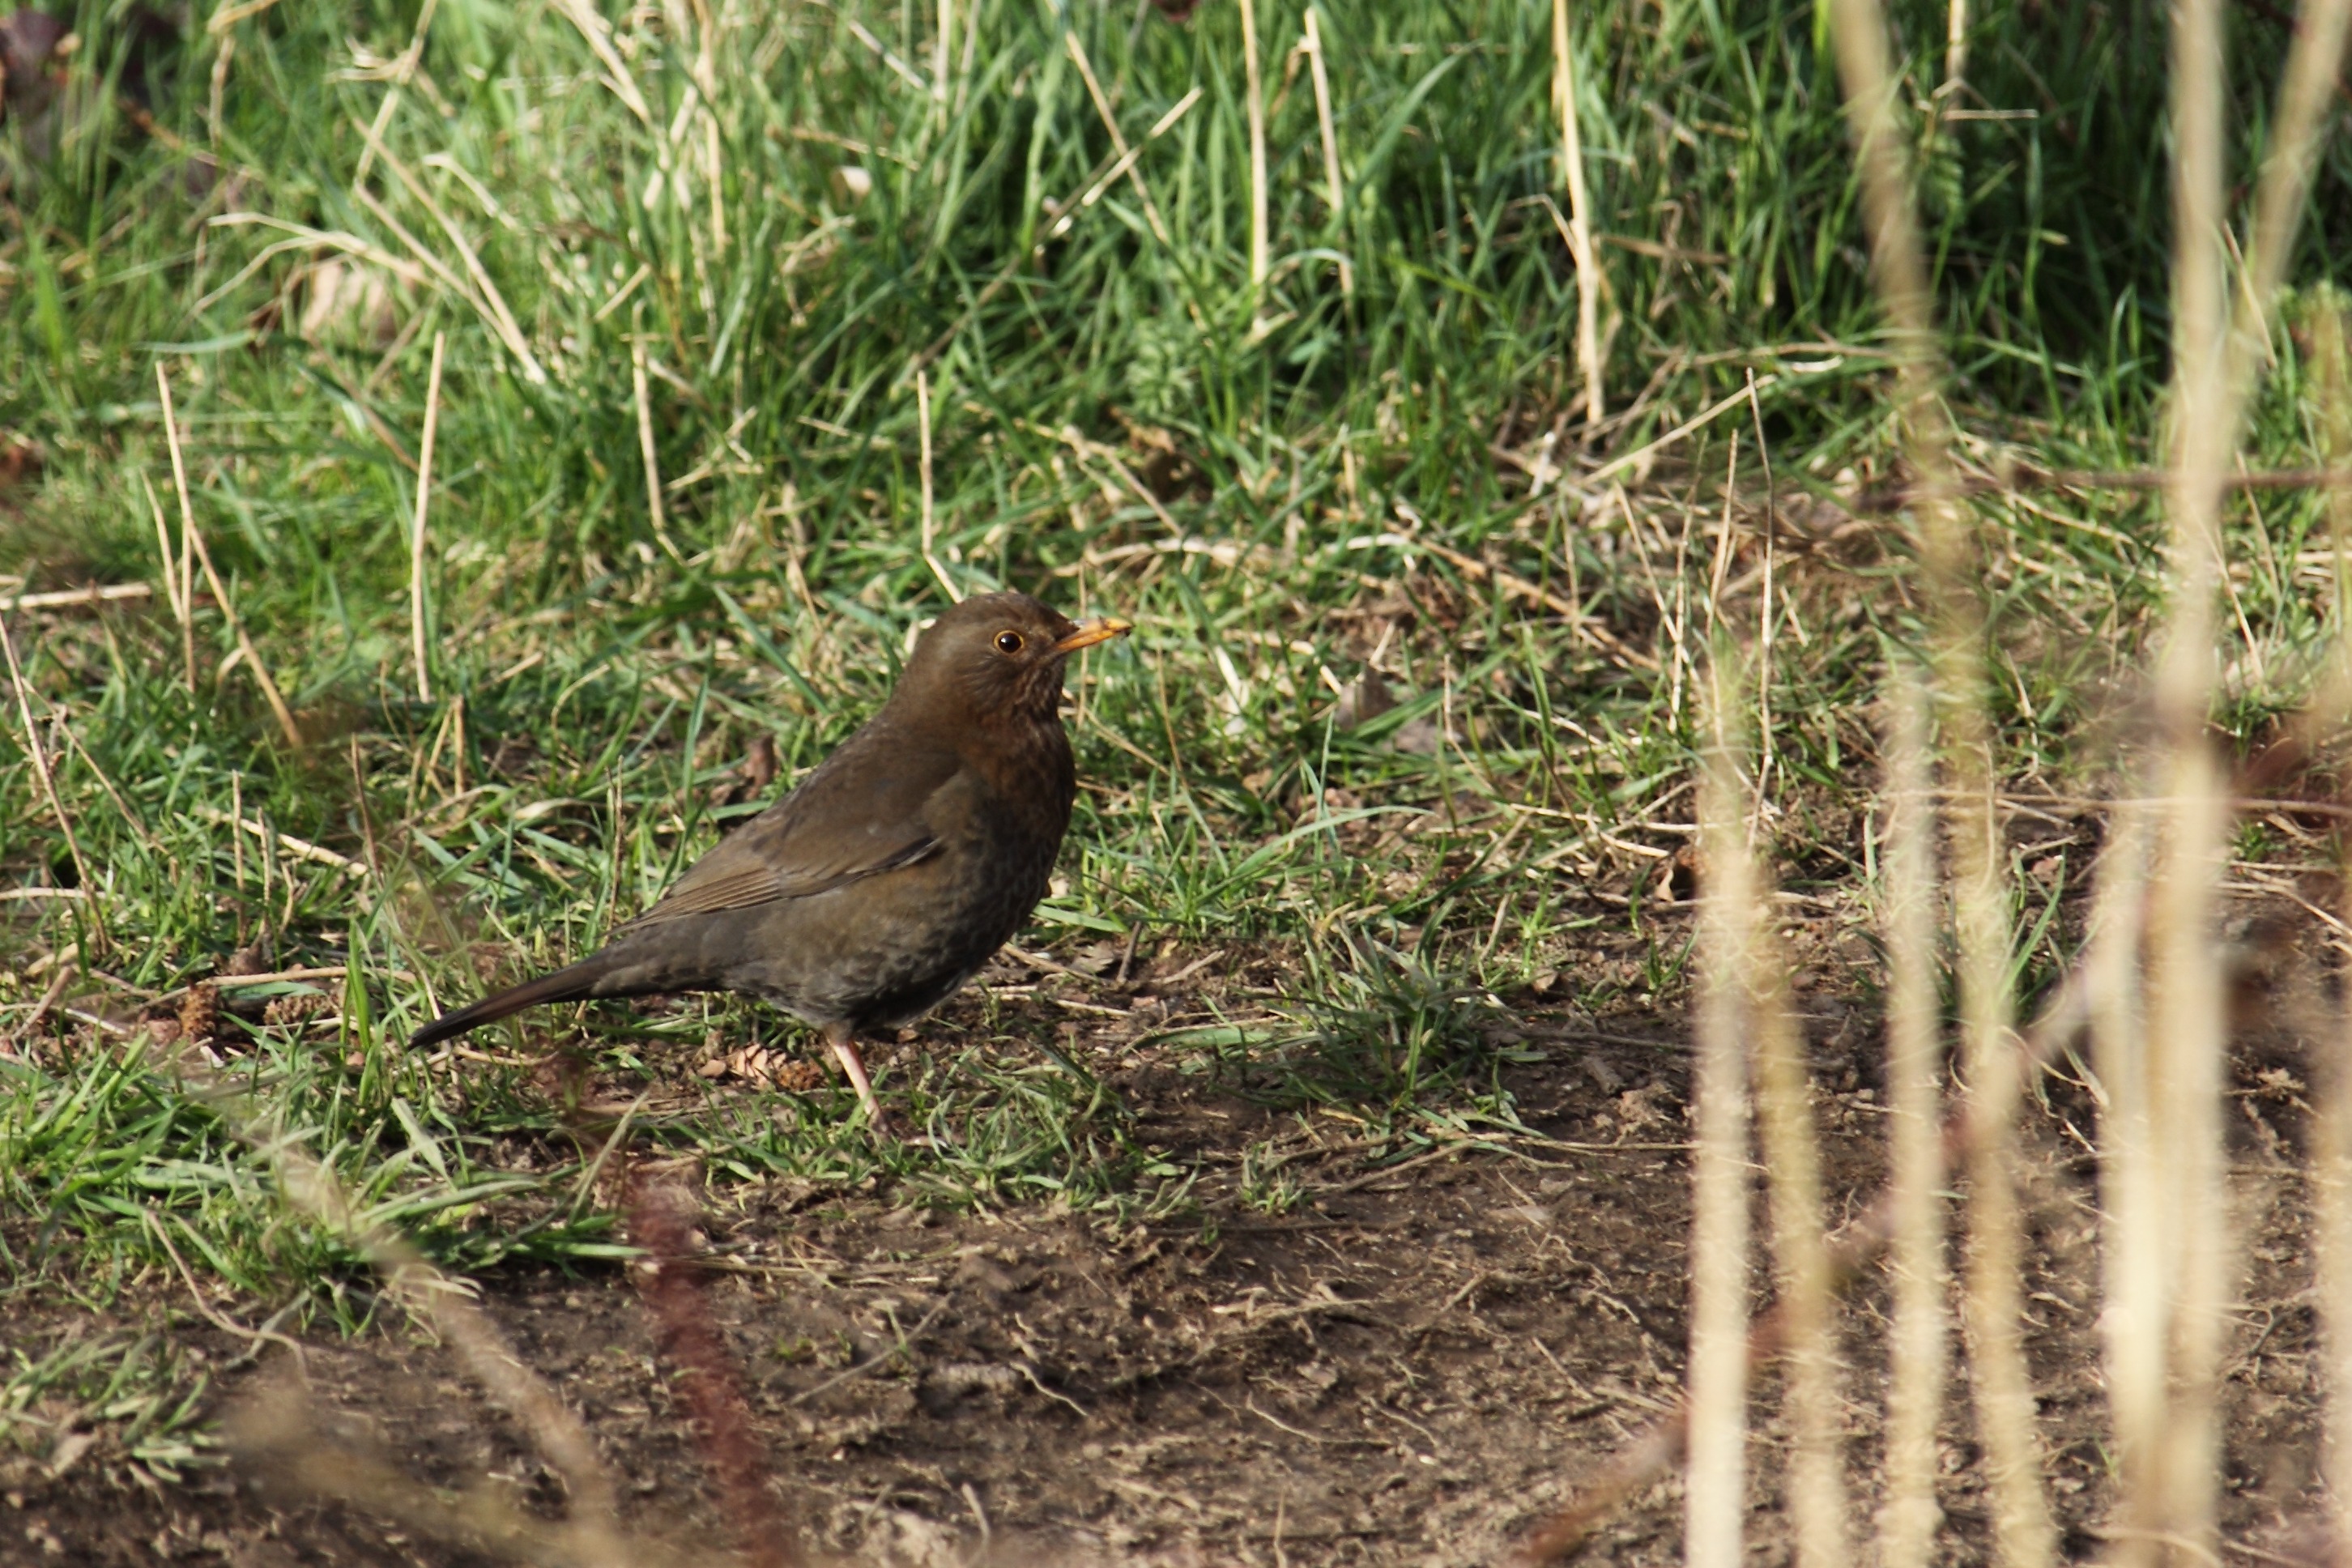
nature, bird, wing, animal, female, wildlife, wild, beak, brown, feather, fauna, feathers, eye, vertebrate, sparrow, finch, blackbird, old world flycatcher, perching bird